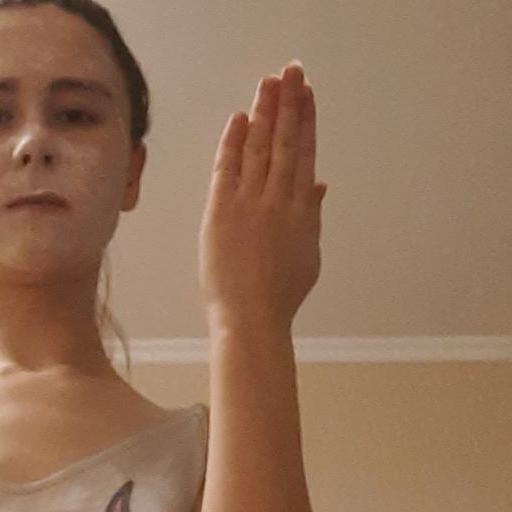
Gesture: stop_inverted